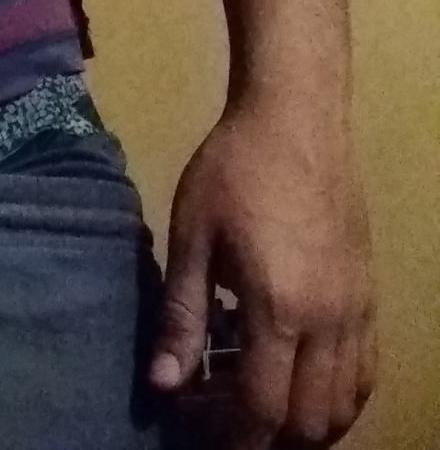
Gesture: no_gesture